Neel Kashkari

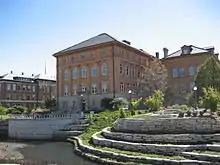
Engineering Hall at the University of Illinois at Urbana–Champaign. Kashkari earned two degrees in mechanical engineering from UIUC.

Neel Tushar Kashkari was born on July 30, 1973, in Akron, Ohio, to Indian parents. Kashkari's mother Sheila Kashkari, was a pathologist at Akron City Hospital, and father Chaman Kashkari, worked as a professor of electrical engineering at the University of Akron.